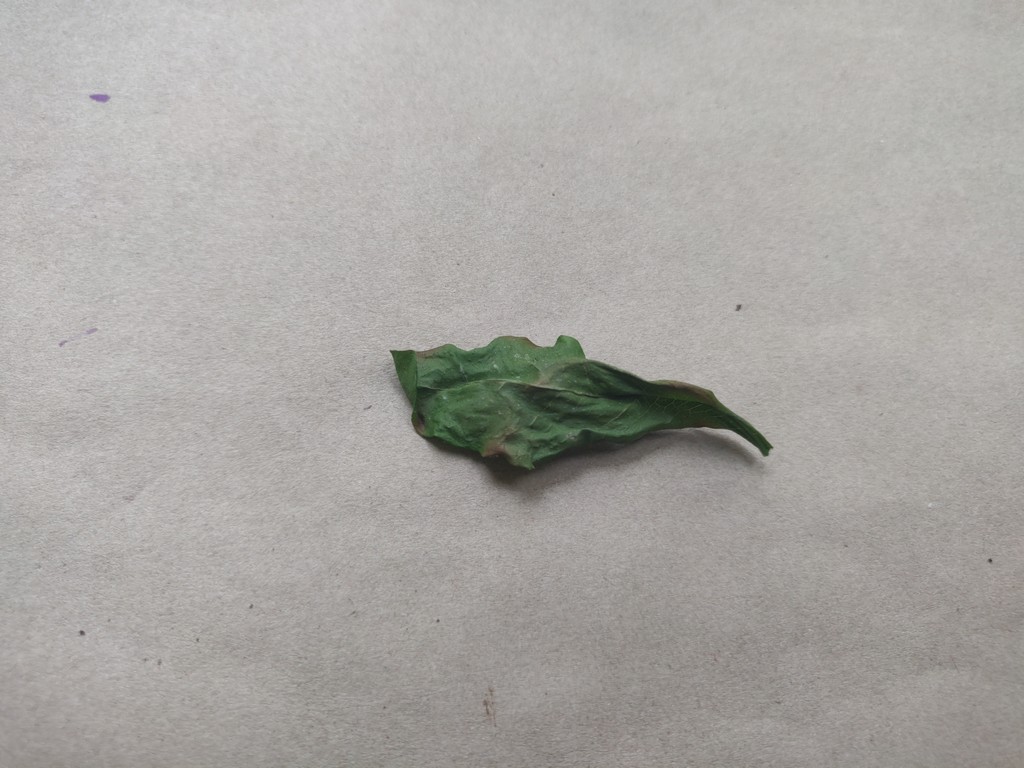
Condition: Dried
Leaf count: single
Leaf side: unknown